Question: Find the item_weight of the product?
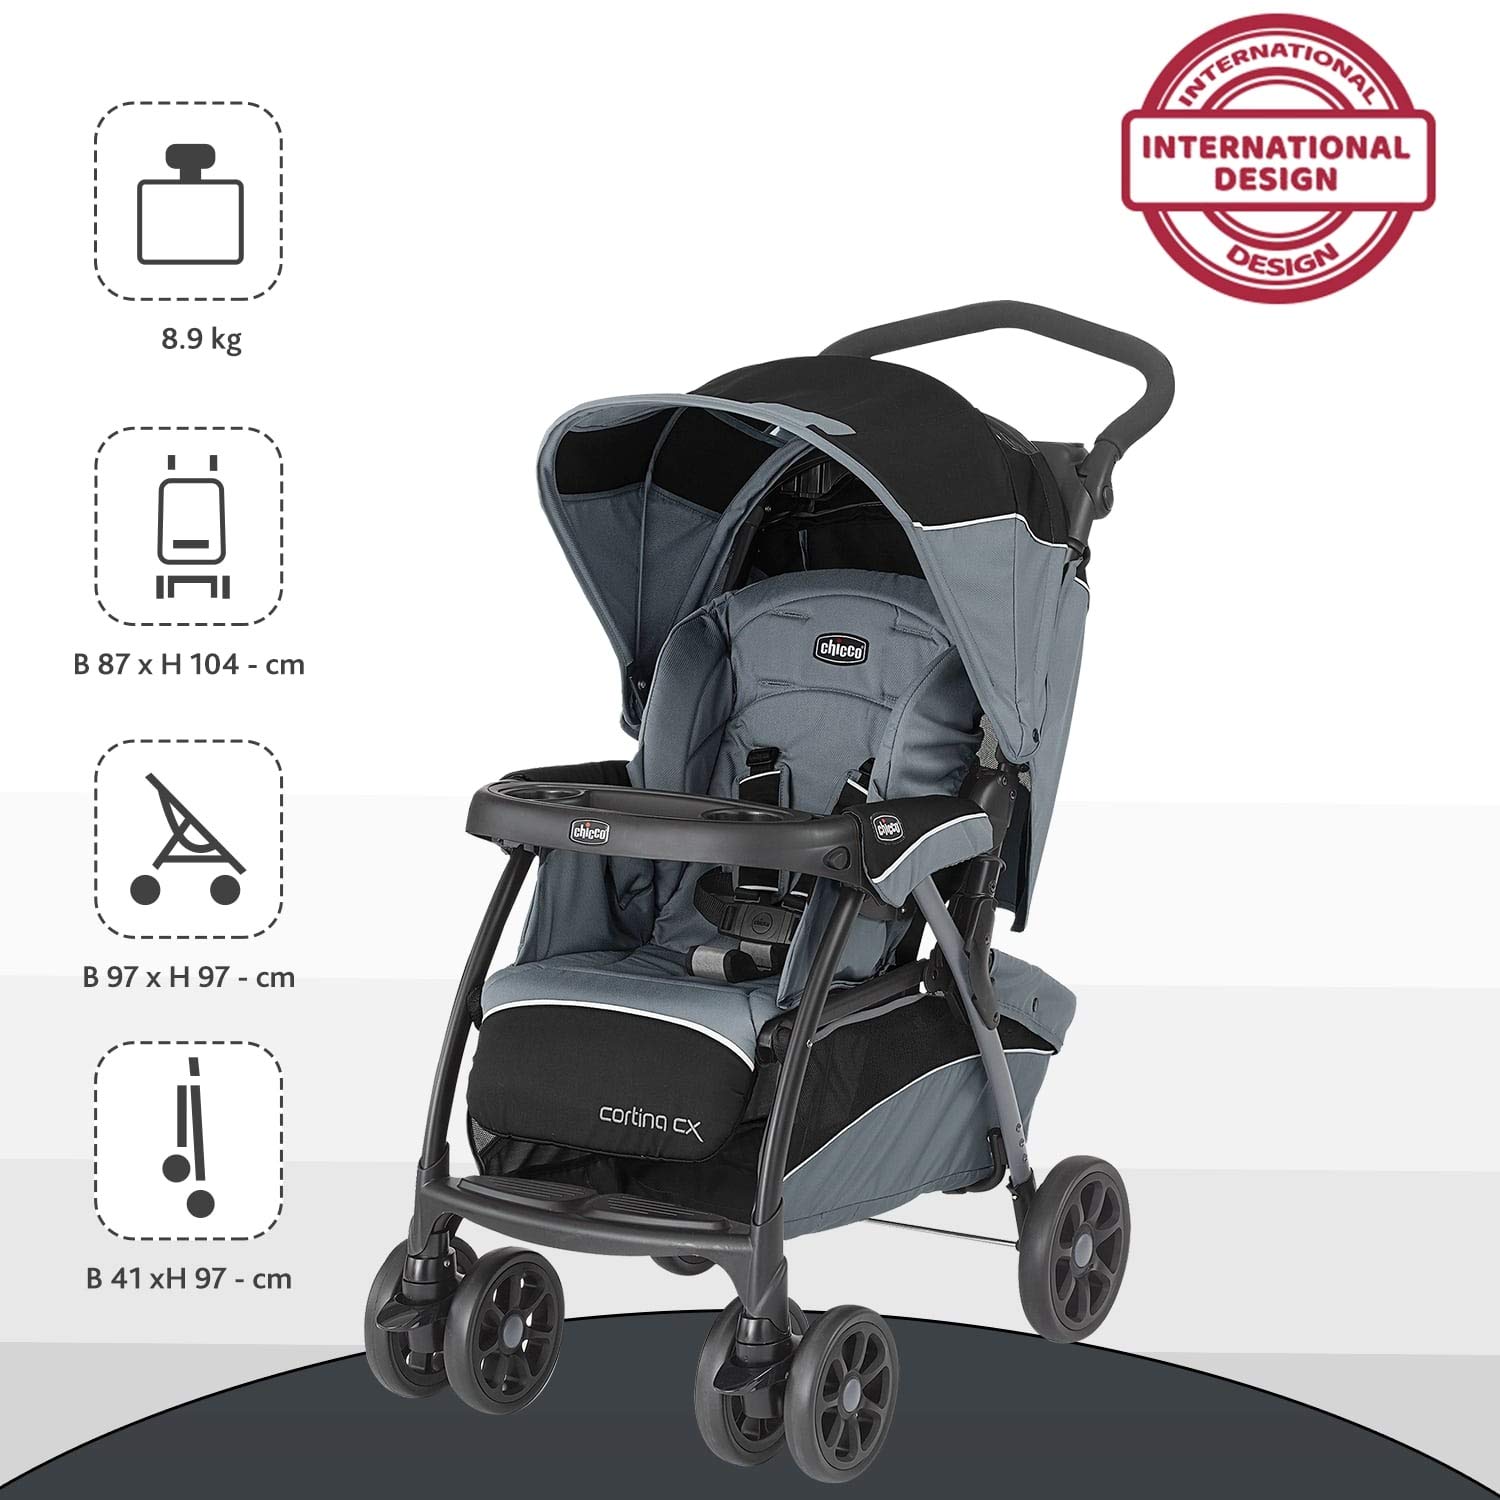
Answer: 8.9 kilogram